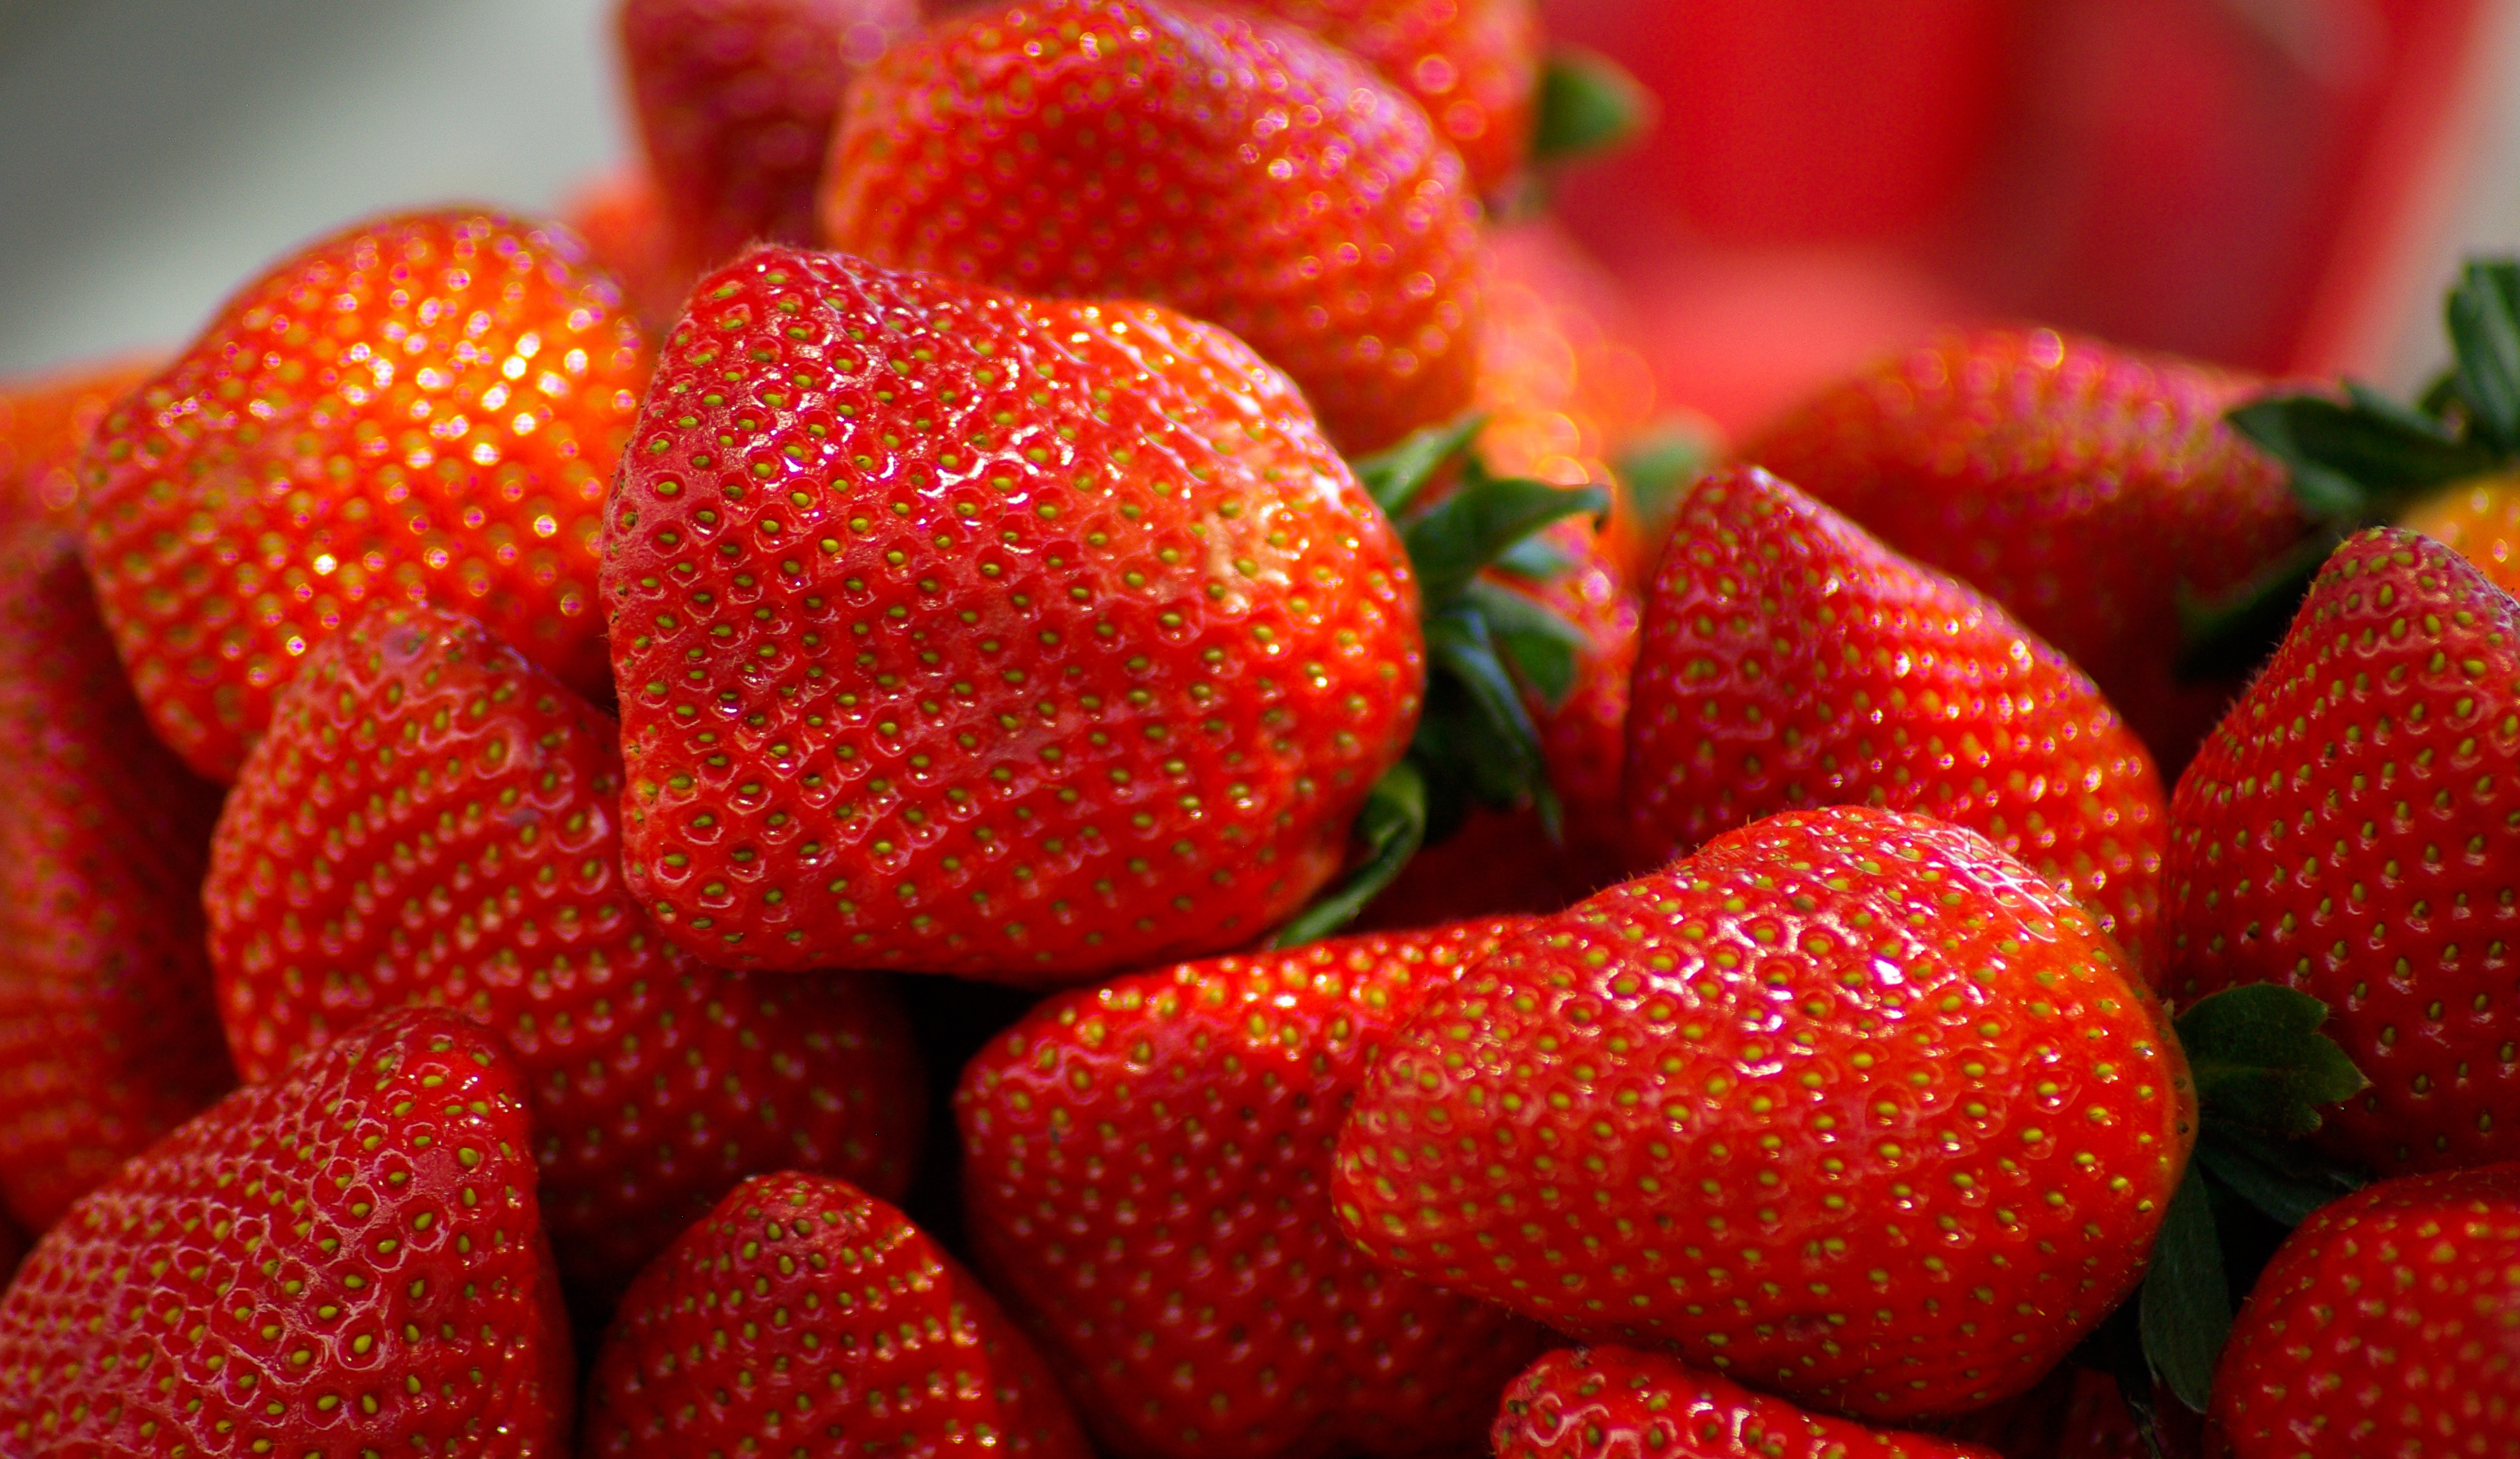
plant, fruit, food, produce, dessert, strawberry, strawberries, vitamins, red fruits